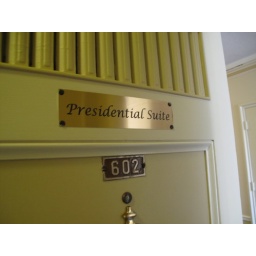
park manor suites, in san diego...a very nice place to stay, and right cross street from balboa park